Henley branch line

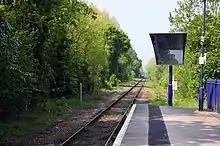
The line to Henley at Wargrave station

As is common for branch lines, the "Regatta Line" brand has been introduced to ally public awareness of the train services with a tourist/educational stop along its course. The name refers to Henley Royal Regatta, an internationally important rowing competition for which the town of Henley-on-Thames is famed, and supplemented since the late 20th century by the country's River and Rowing Museum, Henley Women's Regatta and Henley Town & Visitors Regatta. The logo depicts a number of rowing oars, again to reflect the connection with the Regatta, plus a stylised image of Henley Bridge – only three of the five arches of this 18th-century stone-built bridge are shown. The blue colouring signifies the river, and the purple is one of First Group's corporate colours.